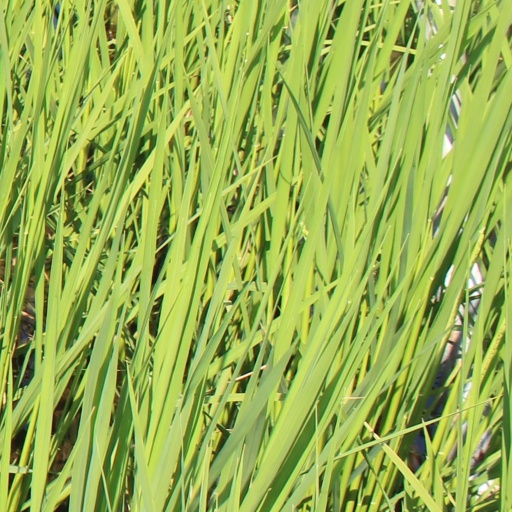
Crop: rice